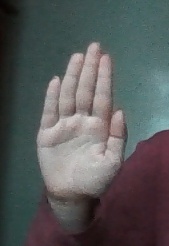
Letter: seen